Strange Seas and Shores

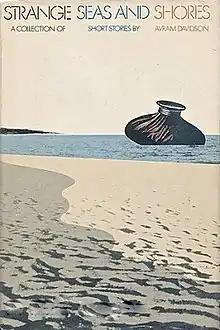
Cover of first edition

Strange Seas and Shores: a Collection of Short Stories is a collection of science fiction and fantasy short stories, written by Avram Davidson. It was first published in hardcover by Doubleday in 1971. A paperback edition was issued by Ace Books in August 1981, and an ebook edition by Gateway/Orion in September 2013.